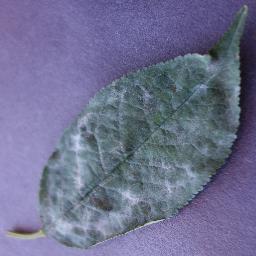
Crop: cherry
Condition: (including_sour)_powdery_mildew